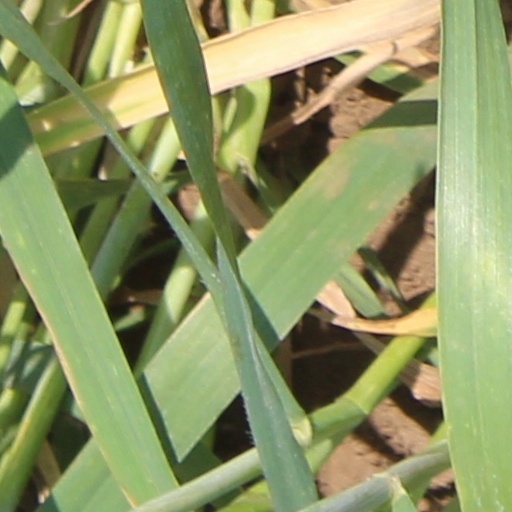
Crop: wheat